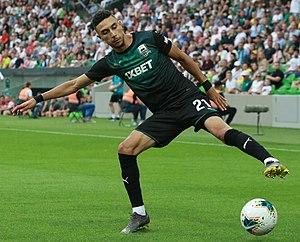
Younes Namli, né le 20 juillet 1994 à Copenhague au Danemark, est un footballeur dano-marocain jouant aux Rapids du Colorado, en prêt du FK Krasnodar.